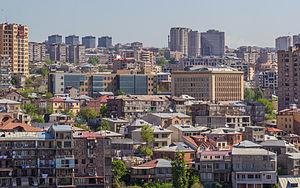
Arabkir est un des douze districts d'Erevan, la capitale de l'Arménie.